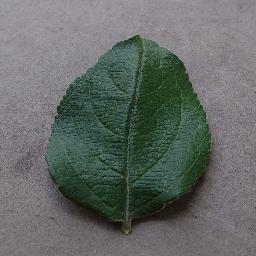
Label: Apple___healthy